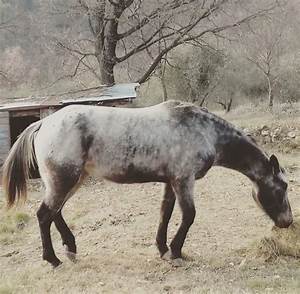
Label: horse